Jack McDonald (ice hockey, born 1887)

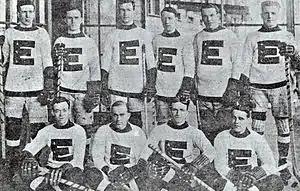
McDonald, sitting at left corner, with the 1912 NHA All-Stars.

In the new NHL, McDonald was picked up by the Montreal Wanderers. McDonald was one of 12 players who were members of the 1917–18 Wanderers' squad. The Wanderers' home arena was destroyed by fire only 6 games into the 22-game schedule. This event forced the league to disperse the Wanderers players via a draft to 1 of the remaining 3 teams (Toronto, Montreal Canadiens, and Ottawa Senators) in the National Hockey League. McDonald was picked up by the Montreal Canadiens for whom he played until 1919, including the ill-fated 1919 Stanley Cup Finals which was cancelled after five games (tied at 2-2, with one tied game) because of the Spanish flu pandemic. McDonald was one of the Canadiens players seriously ill with the flu when the series was called off. His teammate Joe Hall would succumb to the illness.